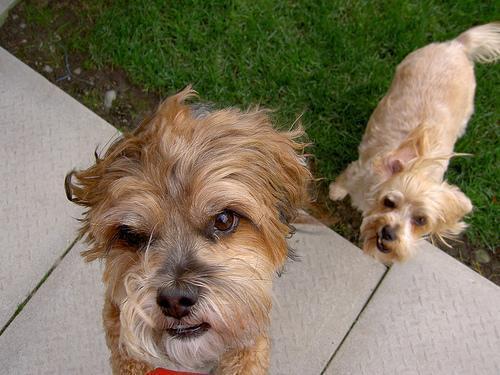
Yorkshire_terrier